Red Sea Flotilla

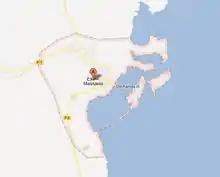

After the (evasion fleet) intended for the Indian Ocean, based in the ports of Italian Somaliland proved to be too expensive, Rear Admiral Carlo Balsamo di Specchia-Normandia, the commander of the East African naval squadron, based a smaller force at Massawa. On 10 June 1940, the Red Sea Flotilla had seven destroyers in two squadrons, a squadron of five MAS ( motor torpedo boats) and eight submarines in two squadrons. The main base was at Massawa, with other bases at Assab (also in Eritrea) and Kismayu, in southern Italian Somaliland. The Red Sea Flotilla would have to operated cautiously because its finite stock of fuel and ammunition.